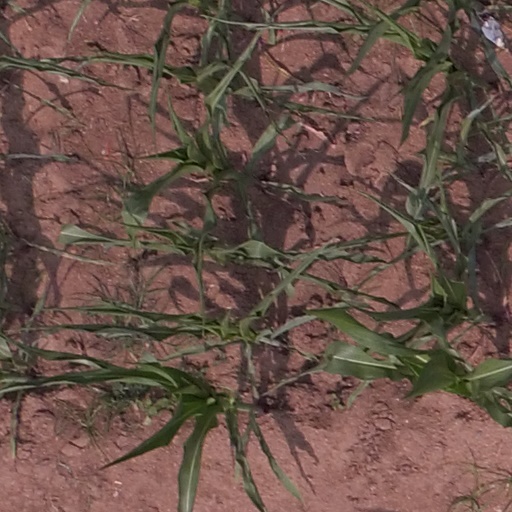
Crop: maize; corn